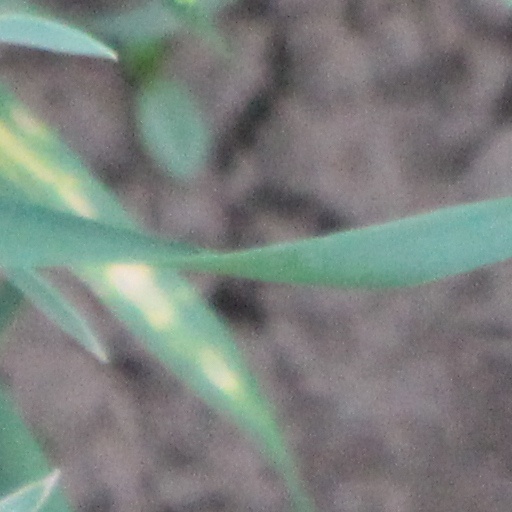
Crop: wheat